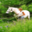
Label: horse